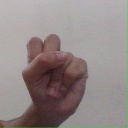
अक्षर: स